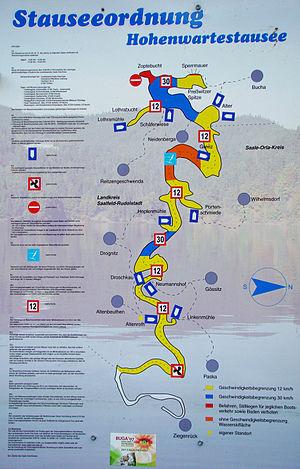
Le lac de Hohenwarte ou barrage de Hohenwarte est un ouvrage édifié à proximité du village de Hohenwarte en Thuringe pour canaliser la Saale. Ce barrage poids en béton d'une hauteur de 75 m a été construit entre 1936 et 1942. Les travaux ont nécessité l'expropriation de 250 riverains, et la submersion du village de Presswitz.